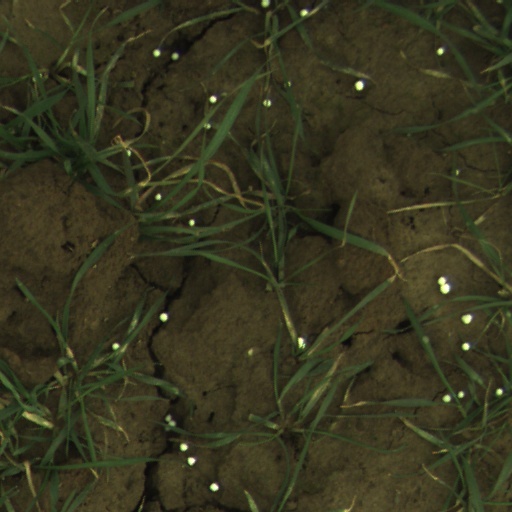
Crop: wheat